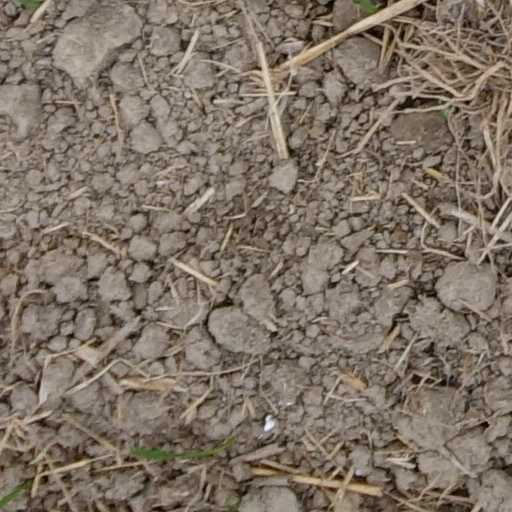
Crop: wheat